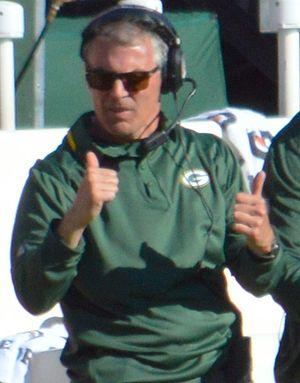
Thomas Albert Clements, né le 18 juin 1953 à McKees Rocks en Pennsylvanie, est un entraîneur de football américain et un ancien quarterback de la Ligue canadienne de football. Il est actuellement coordinateur des jeux de passes et entraîneur des quarterbacks des Cardinals de l'Arizona de la National Football League.